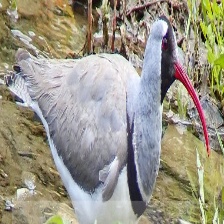
Species: IBISBILL
Scientific name: IBIDORHYNCHA STRUTHERSII